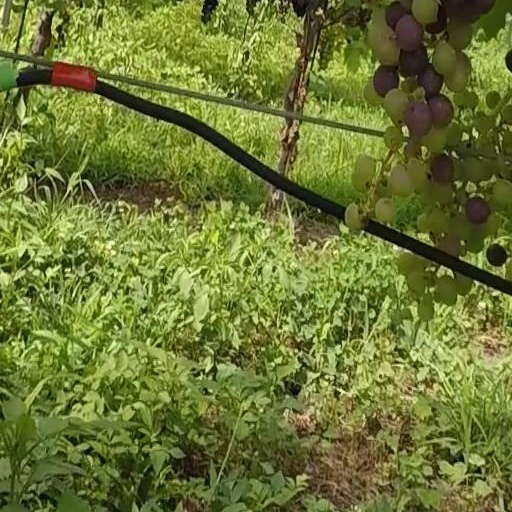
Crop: grape